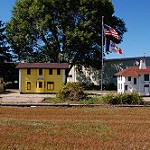
Label: buildings